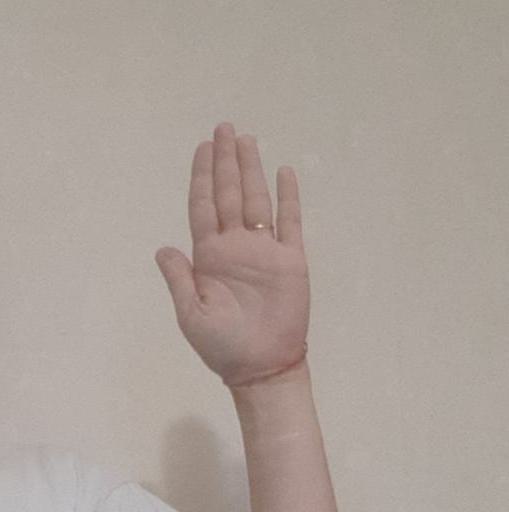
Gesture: stop